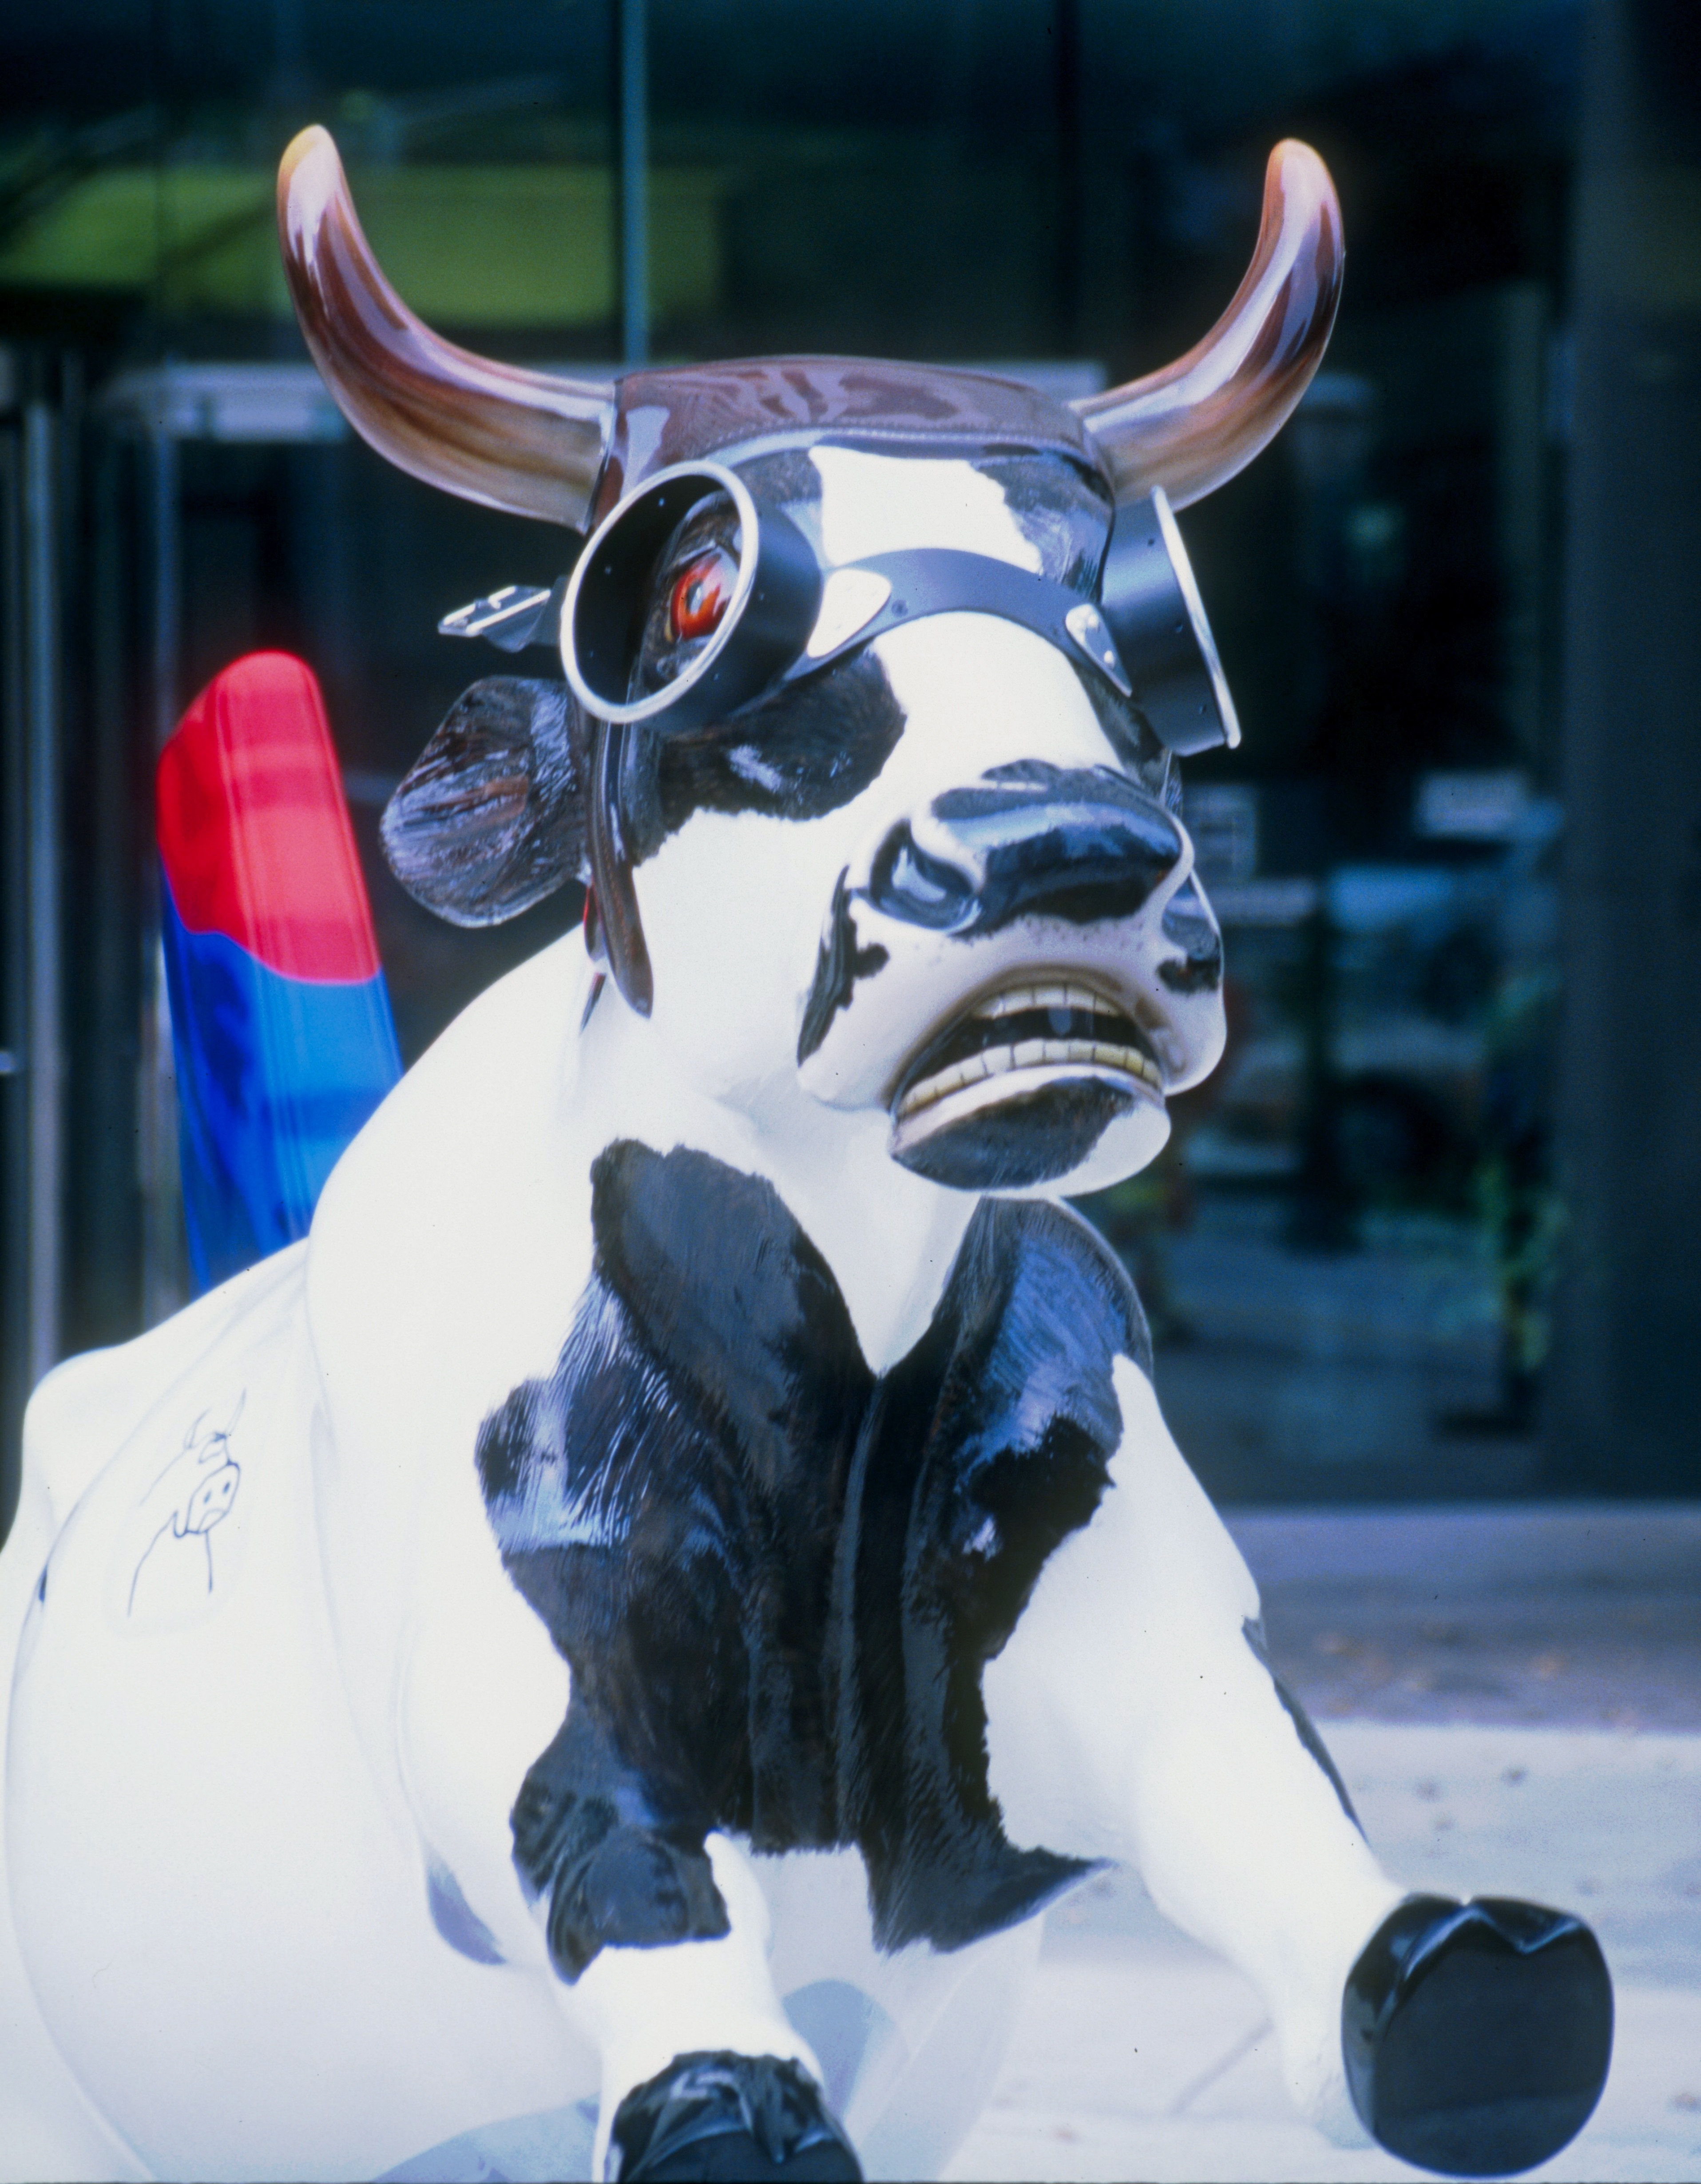
statue, blue, sculpture, art, cattle like mammal